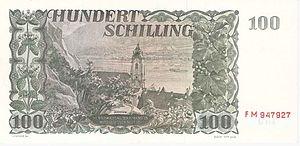
Dürnstein est une ville autrichienne du district de Krems en Basse-Autriche. Situé dans le passage culturel de la Wachau au bord du Danube, le lieu est bien connu pour son château médiéval où le roi Richard Cœur de Lion fut maintenu prisonnier par le duc Léopold V.